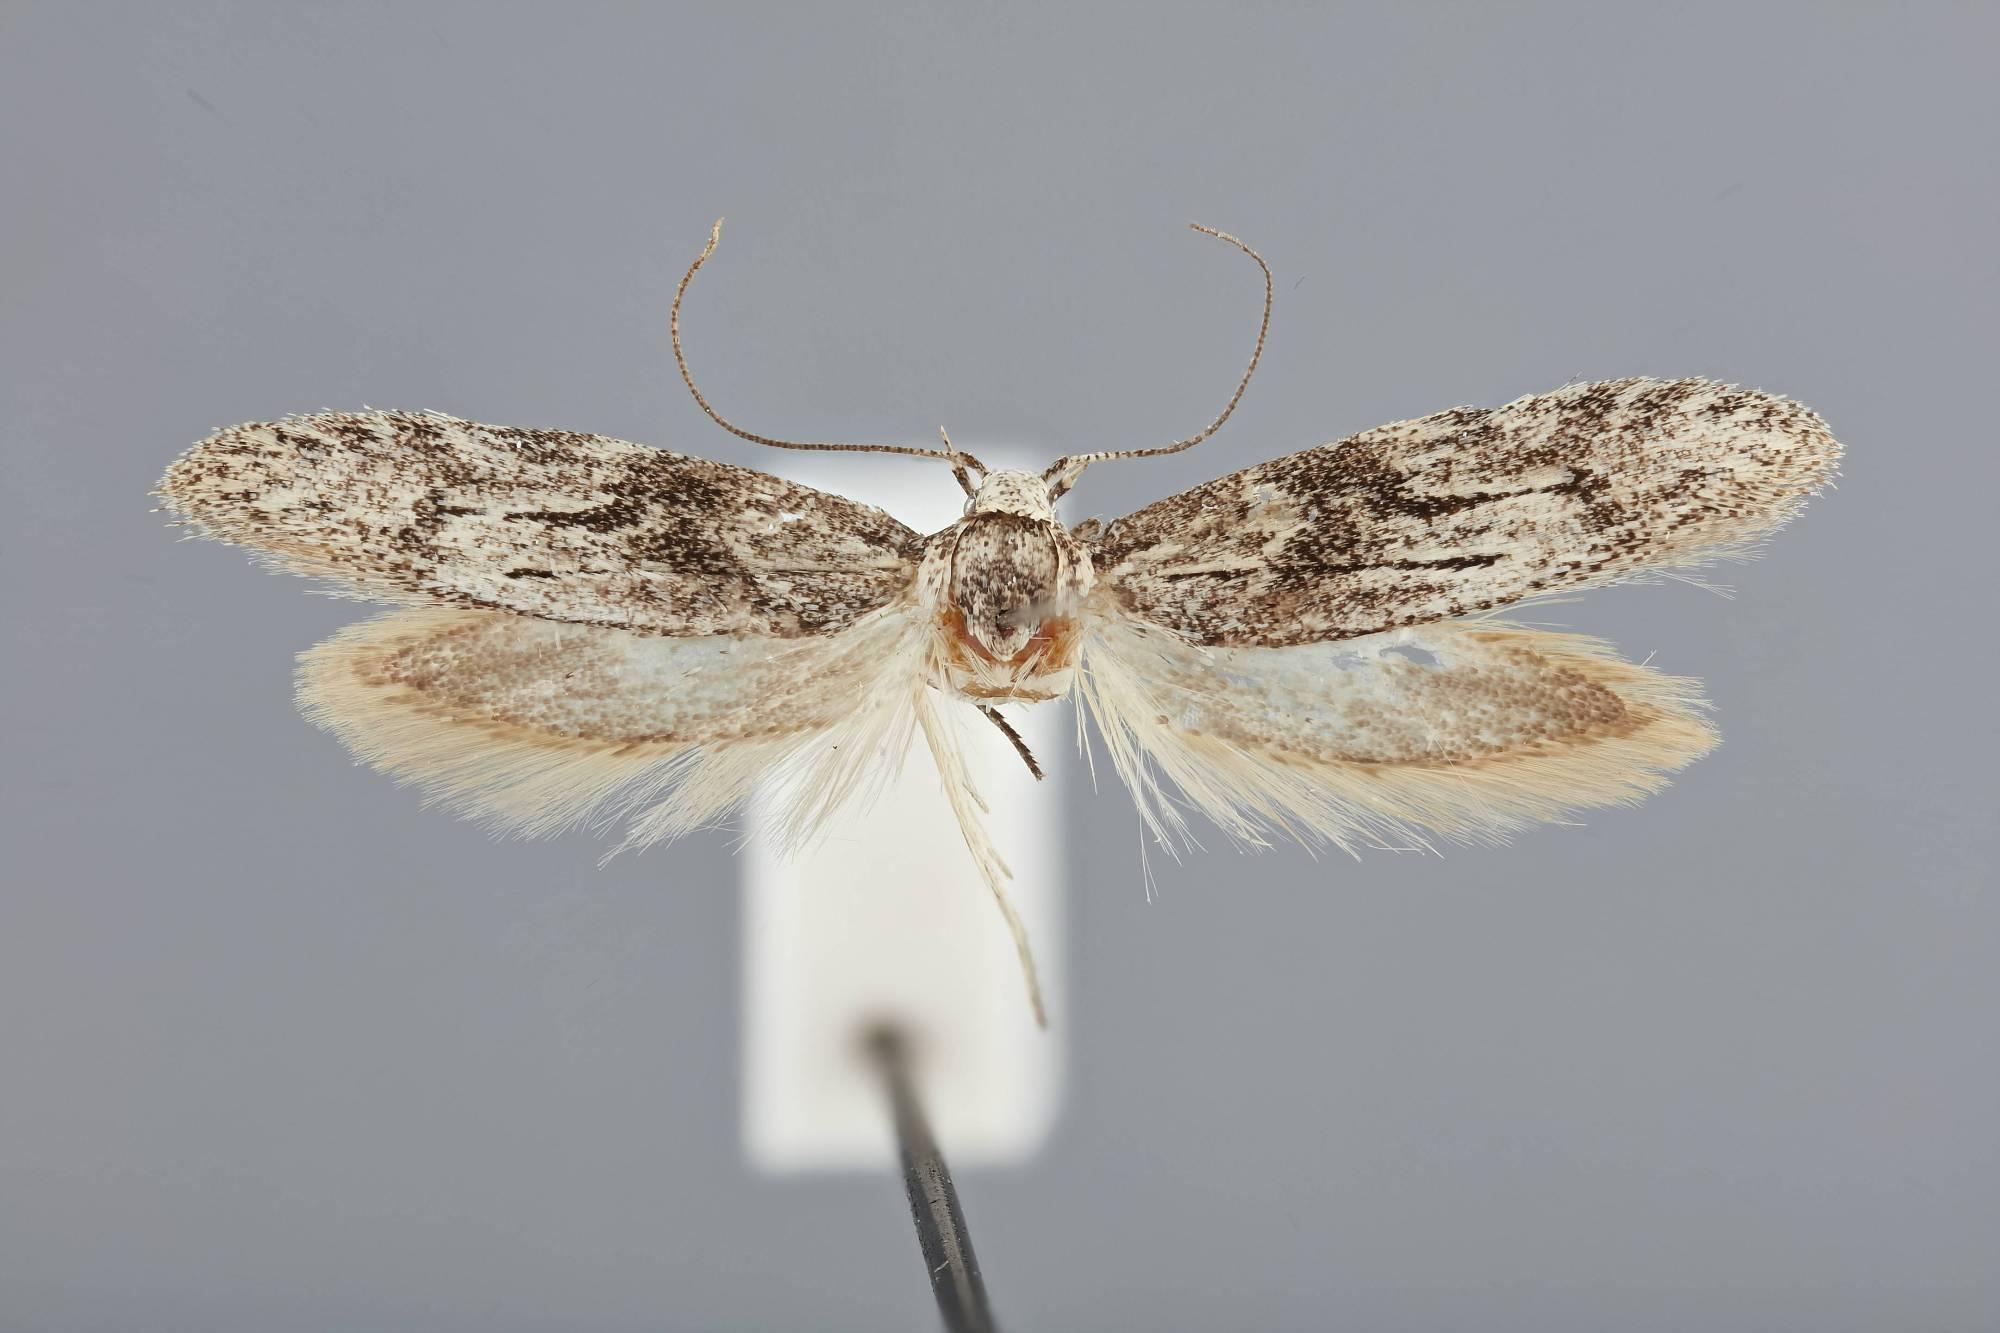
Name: Anoncia venis
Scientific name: Anoncia venis Hodges, 1978
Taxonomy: Animalia, Arthropoda, Insecta, Lepidoptera, Glossata, Cosmopterigidae, Cosmopteriginae
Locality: Quartzsite, La Paz, Arizona, United States
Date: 4 Apr 1973